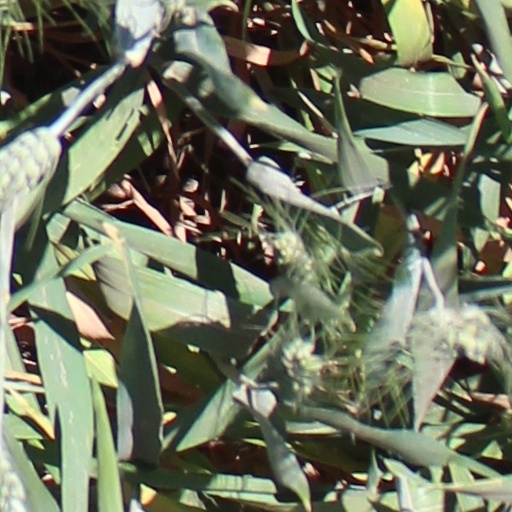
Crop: wheat